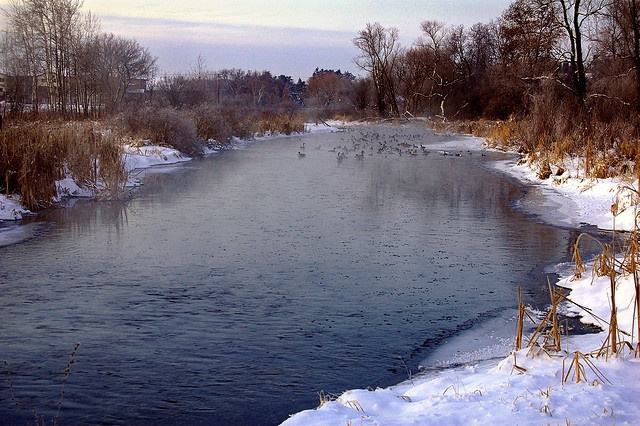
some snow water brown trees and bushes and birds
A body of water on a cold day.
a wide stream with a gander of geese if the water
A river with lots of ducks surrounded by lots of snow.
A river with several ducks floating in it with frozen banks.